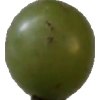
Label: images